Anisotropy

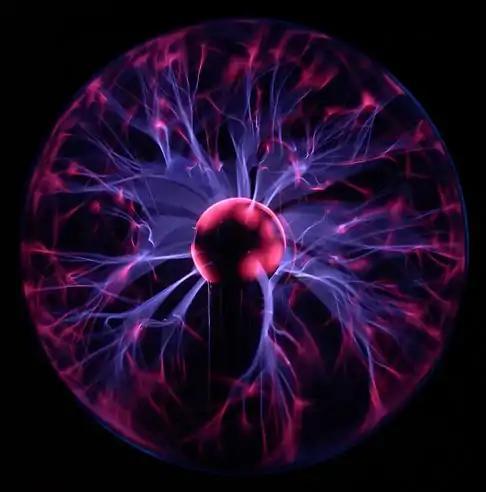
A plasma globe displaying the nature of plasmas, in this case, the phenomenon of "filamentation"

Physicists from University of California, Berkeley reported about their detection of the cosmic anisotropy in cosmic microwave background radiation in 1977. Their experiment demonstrated the Doppler shift caused by the movement of the earth with respect to the early Universe matter, the source of the radiation. Cosmic anisotropy has also been seen in the alignment of galaxies' rotation axes and polarization angles of quasars.